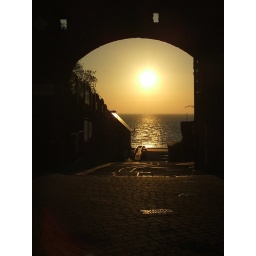
The arch in Tenby's town wall and the walkway to the beach